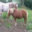
Label: horse